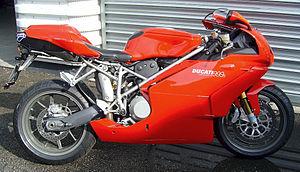
La 999 est une moto sportive construite par Ducati. Elle est apparue pour la première fois en 2003. Elle a la lourde tâche de remplacer ses illustres aînées 916, 996 et 998. La 999 présente une esthétique tranchée, les lignes sont taillées à la serpe. Elle est dessinée par Pierre Terblanche. Le moteur est un classique bicylindre en V à 90° type Testastretta. L'alimentation se fait par un système d'injection électronique Magneti Marelli. Le cadre est un habituel treillis tubulaire en acier. Côté équipement, comme sur toutes les Ducati, le freinage est confié à Brembo.